Arne Jacobsen

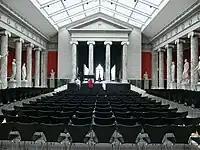
No. 7 chairs in the auditorium of the Ny Carlsberg Glyptotek in Copenhagen

Rødovre Town Hall, built from 1952 to 1956, shows how well Jacobsen combined the use of different materials: sandstone, two types of glass, painted metalwork and stainless steel. It is also noted for its central staircase, suspended from the roof on orange-red steel rods. The sides are cut from 5 cm steel plate, painted a dark grey; the steps, only a few millimeters thick, are stainless steel with a rubber coating on the upper side for better grip.